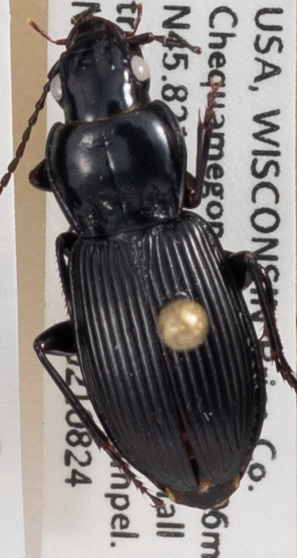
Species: Pterostichus novus
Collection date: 2021-08-24
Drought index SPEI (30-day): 0.578
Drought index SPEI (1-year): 0.144
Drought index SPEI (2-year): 1.242